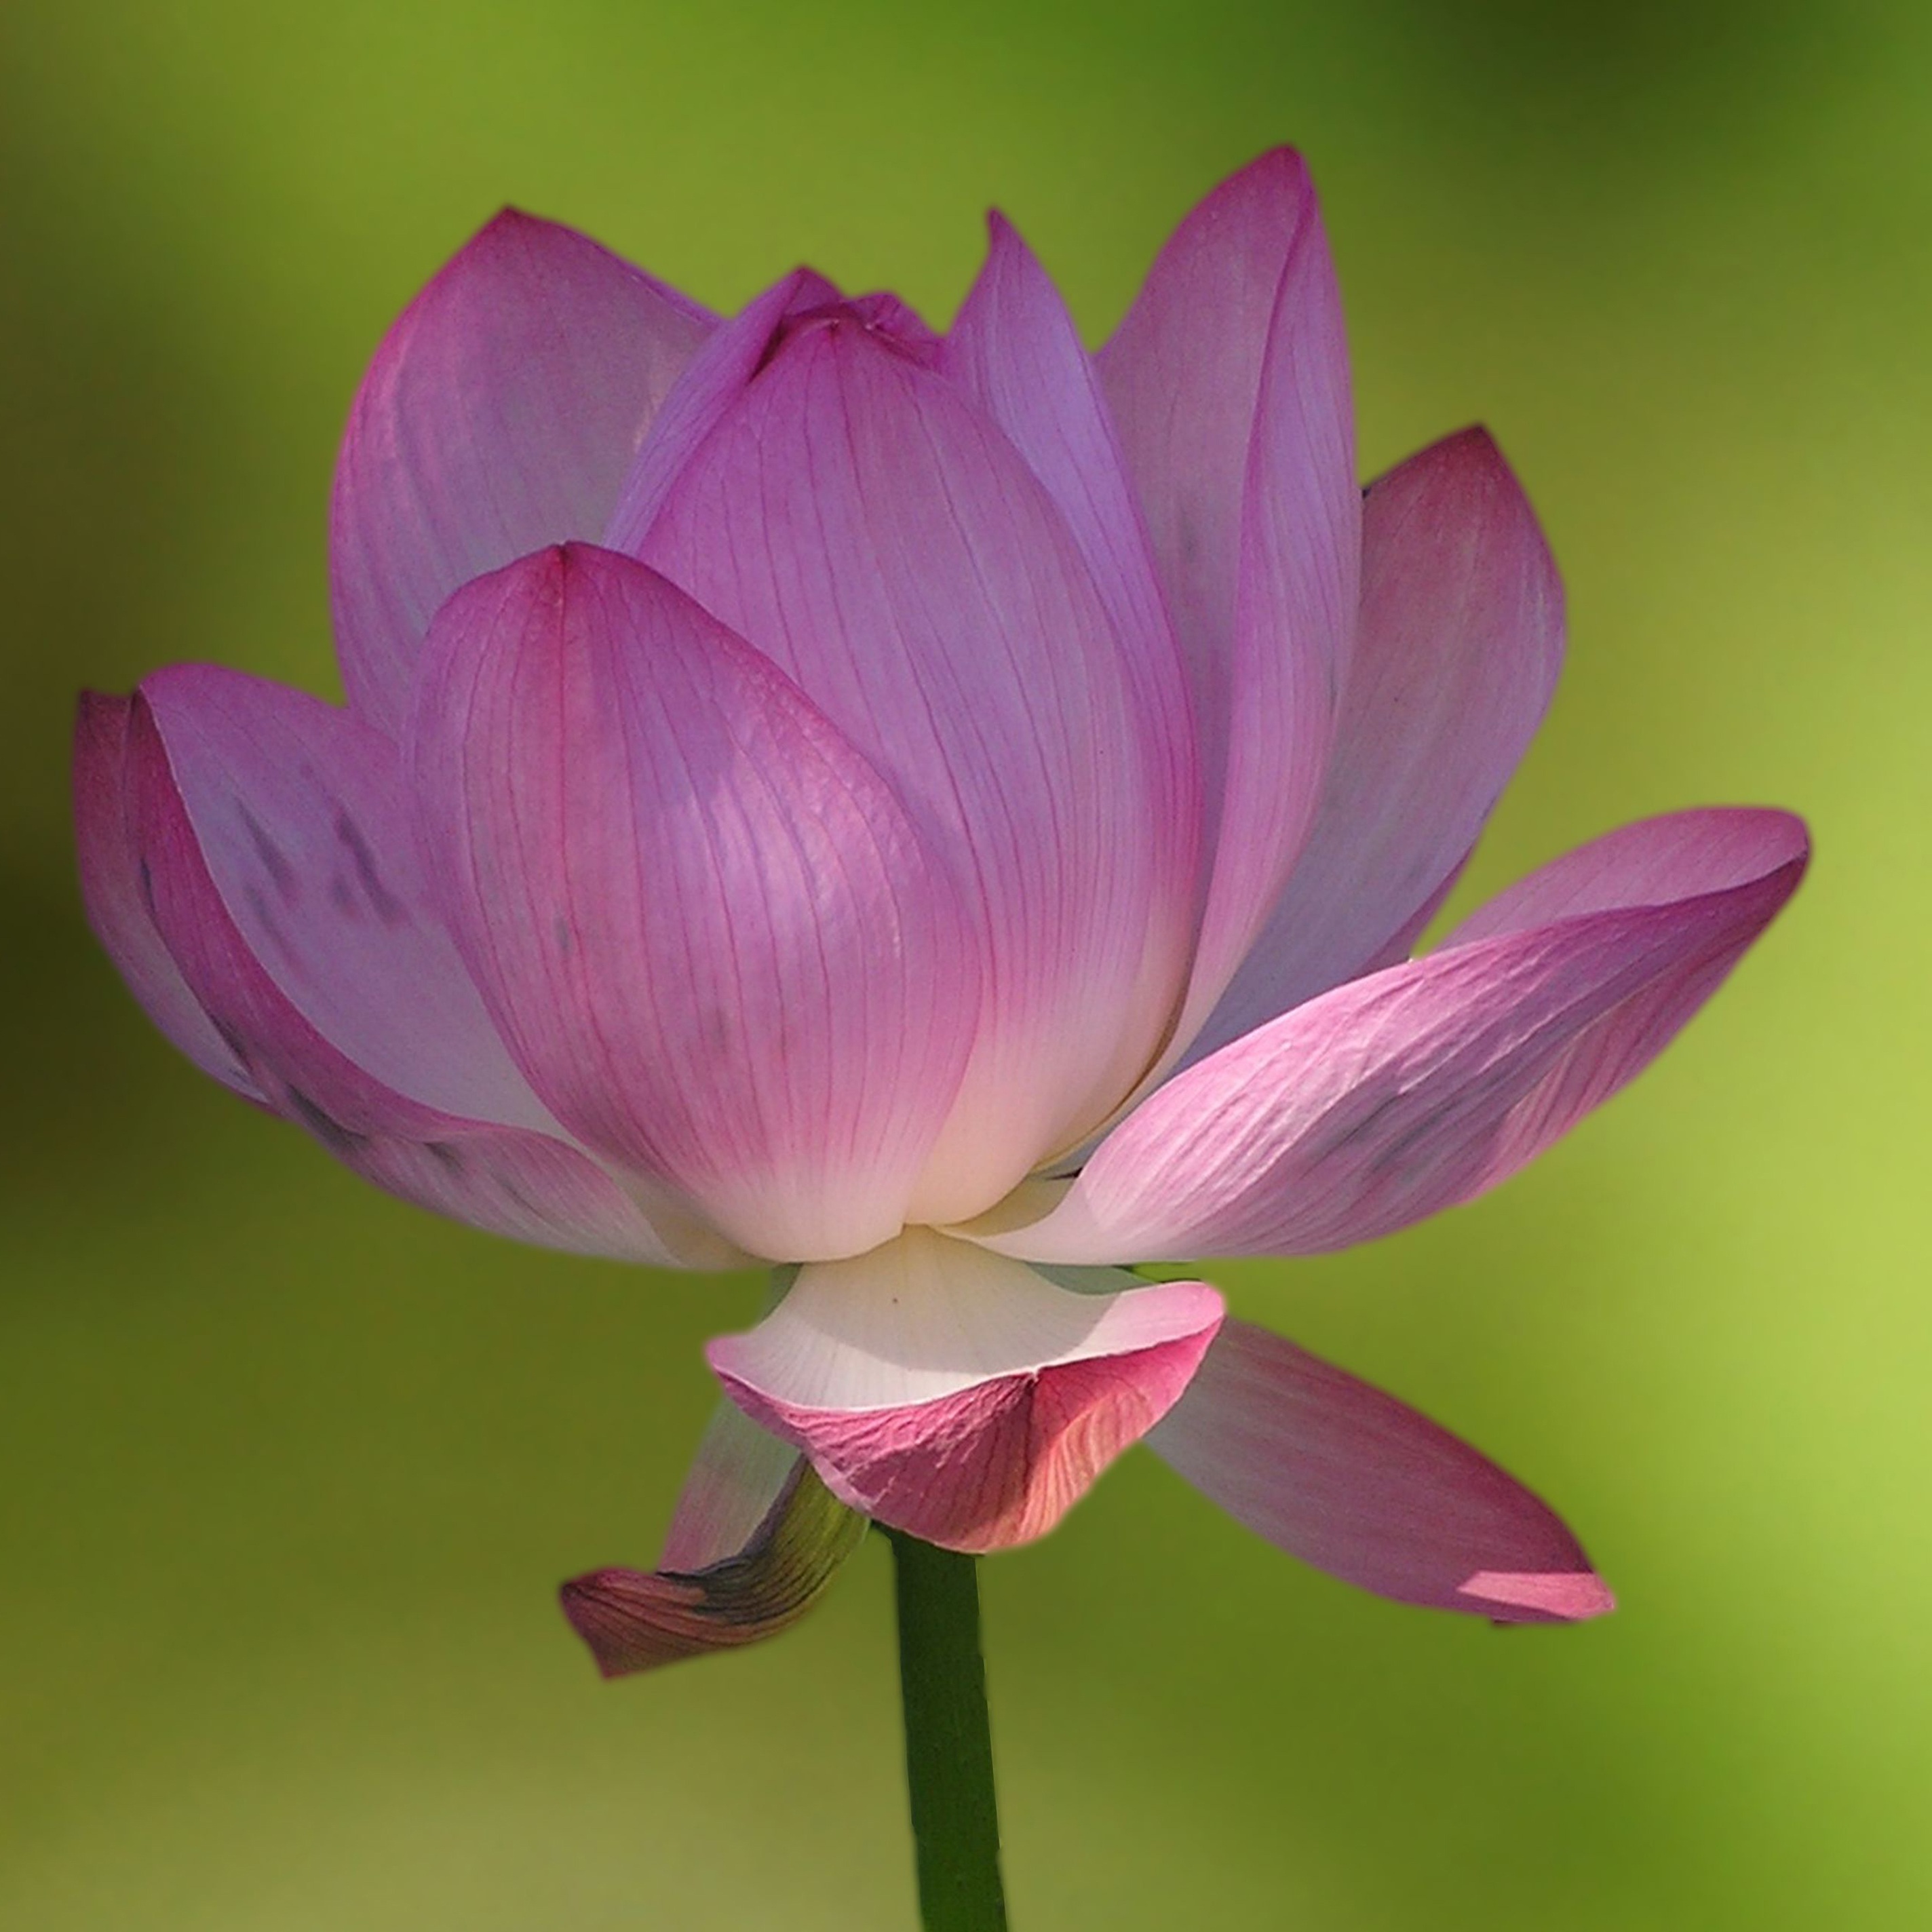
blossom, plant, flower, petal, bloom, pink, sacred lotus, aquatic plant, flora, lotus flower, lotus, macro photography, nuphar lutea, flowering plant, white pink, plant stem, land plant, lotus family, proteales